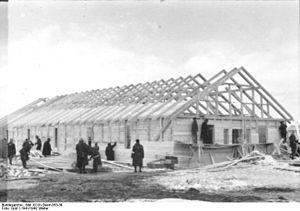
Comme dans les autres pays baltes, la Shoah en Lettonie aboutit entre 1941 et 1945 à la presque extermination de la communauté juive de ce pays, forte de près de 70 000 personnes en juin 1941 lors de l'invasion nazie. Elle comporte deux grandes vagues d'exécutions de masse, l'une par les Einsatzgruppen à l'été-automne 1941, l'autre lors de l'épuration des ghettos de Riga en novembre-décembre de la même année pour faire place aux déportés juifs d'Allemagne. Après la fermeture des ghettos en 1943, elle s'achève avec l'évacuation des derniers camps vers celui de Stutthof à l'été 1944, puis avec les marches de la mort de l'hiver 1945 avant l'arrivée des troupes soviétiques. Si la Lettonie n'a connu alors que des pogroms limités malgré les incitations nazies, la collaboration active au sein des troupes de police lettone, avec en particulier le Sonderkommando Arājs, a joué un rôle clé dans les exécutions de masse. Le processus appliqué aux Juifs en Lettonie illustre par ailleurs les hésitations de la politique nazie entre l'exploitation forcée de la main-d'œuvre juive et son extermination immédiate.